No Way Jose (wrestler)

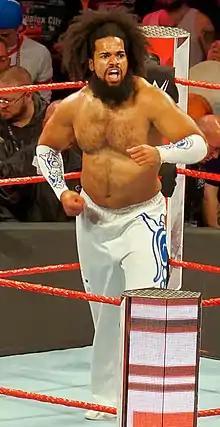
Jose in 2018

Levis Valenzuela Jr. (born May 30, 1988) is an American professional wrestler best known for his time with WWE under the ring name No Way Jose. Valenzuela debuted in May 2013, wrestling under the name Manny Garcia for North Carolina promotion CWF Mid-Atlantic, where he became a two-time CWF Mid-Atlantic Television Champion. He signed with WWE in 2015, wrestling in its developmental territory NXT before being called up to the main roster in April 2018. After being released by WWE in April 2020, he began to work on the independent circuit, as well with Impact Wrestling.